Porsche Carrera Cup

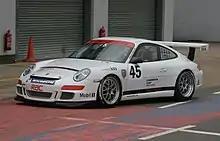
Porsche Carrera Cup 997 cup car at Silverstone in 2008

The third tier is the Porsche GT3 Cup Challenge or Porsche GT3 Cup Trophy, recently renamed in some markets as the Porsche Sprint Challenge. This is a mixture of smaller series in Europe, Switzerland based series, Benelux series held across Belgium, the Netherlands and Luxembourg, a Central European series, a Middle East series in the Gulf States, as well as larger series in the Americas; United States, Brazil and Argentina. As well as New Zealand and some which act as a second tier series within Carrera Cup nations. Some GT3 Cup Challenge series will use older Carrera Cup cars from previous generations of the Porsche 911. New Zealand and Australian GT3 Cup Challenges use second hand cars from Carrera Cup Australia series as an example, although largers series, particularly United States and Brazil are effectively Carrera Cups. GT3 Cup Trophies are essentially second tier GT3 Cup Challenges. Superseded Carrera Cup and GT3 Cup Cars have also become popular cars to race in domestic GT series on five continents.